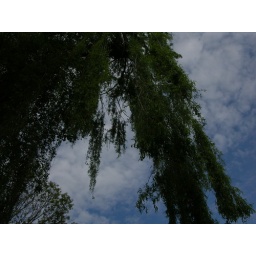
tree under sky